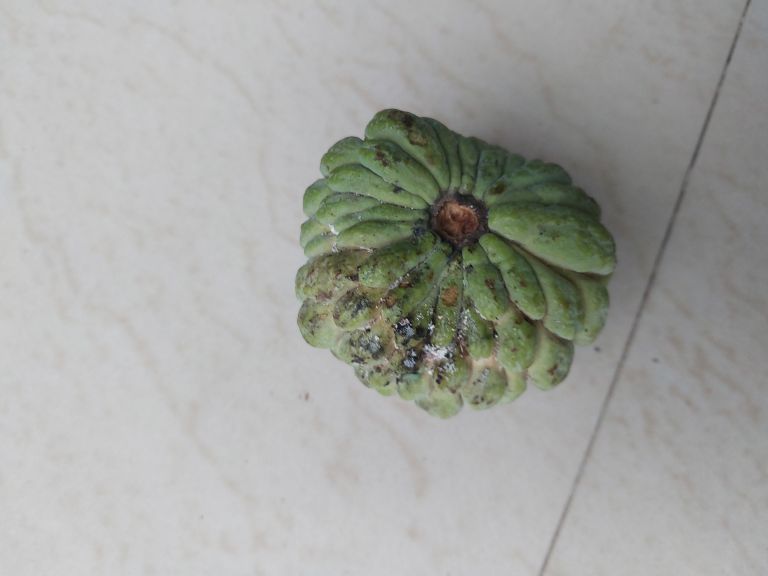
Disease label: Leaf spot on fruit